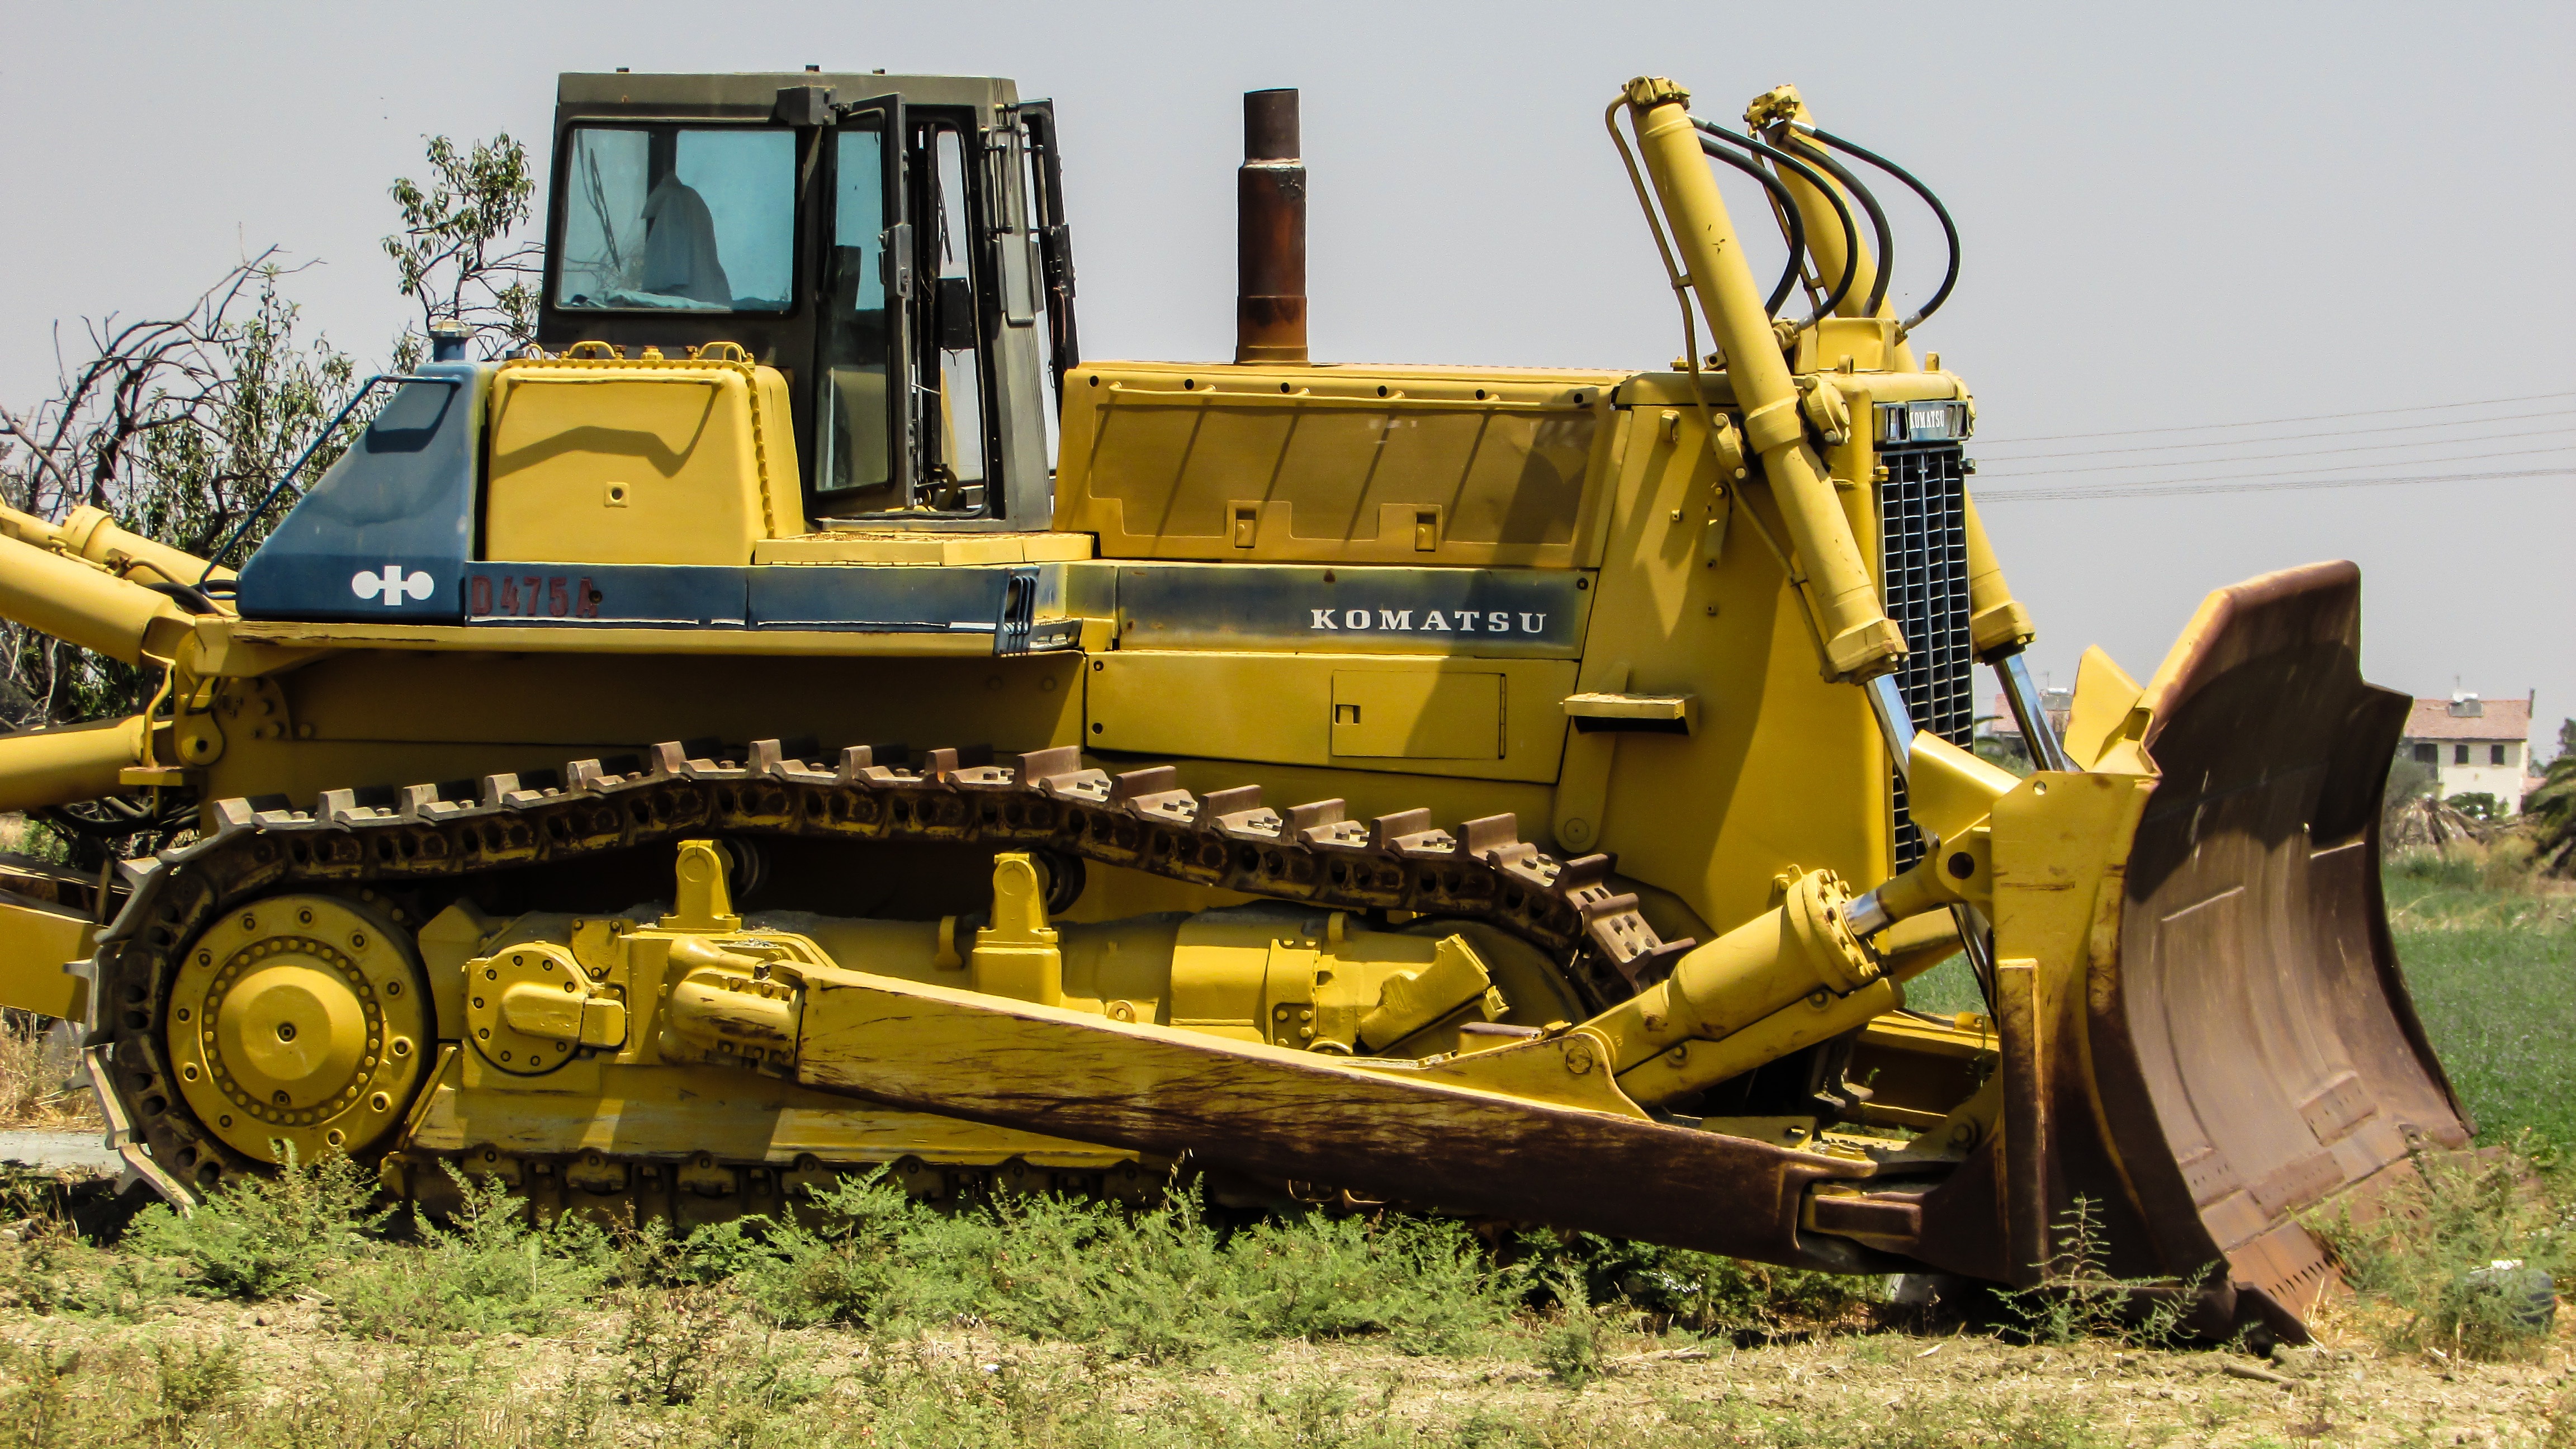
field, asphalt, vehicle, equipment, machine, machinery, yellow, agriculture, bulldozer, heavy, harvester, construction equipment, land vehicle, light commercial vehicle